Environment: real
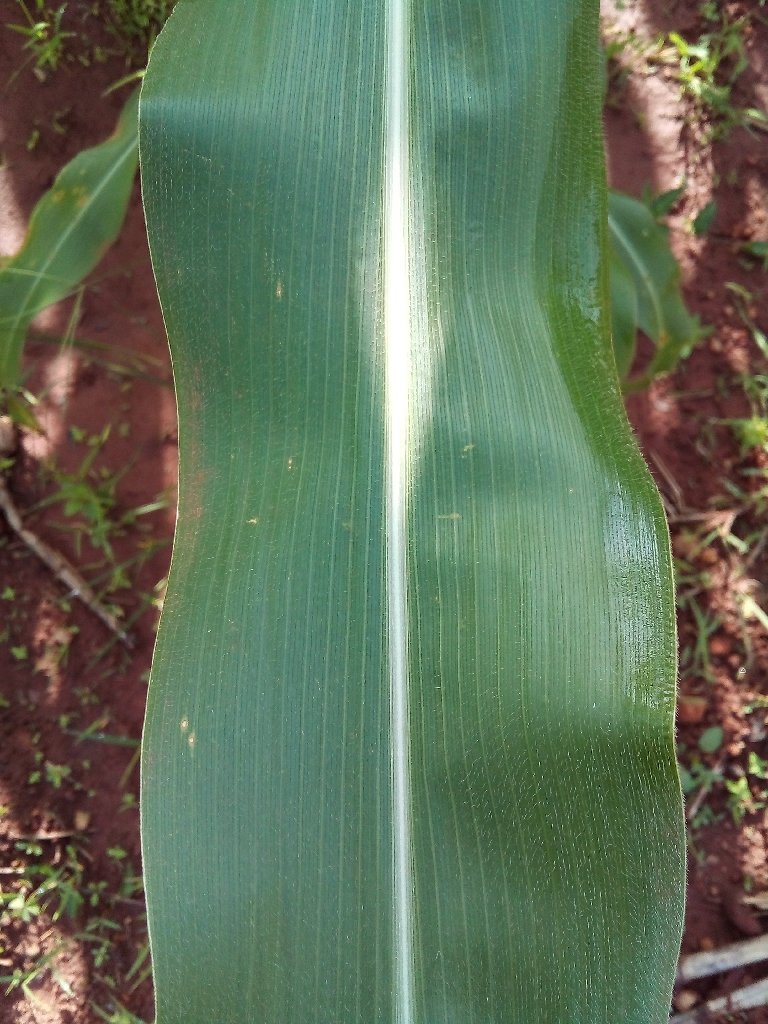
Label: healthy